Question: Please indicate a possible affordance area of the hot dog that can be used for eating
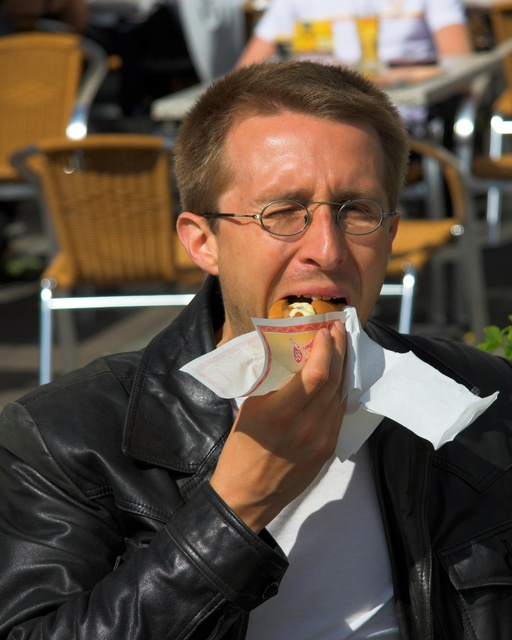
Answer: [266.226, 295.94, 350.436, 387.368]